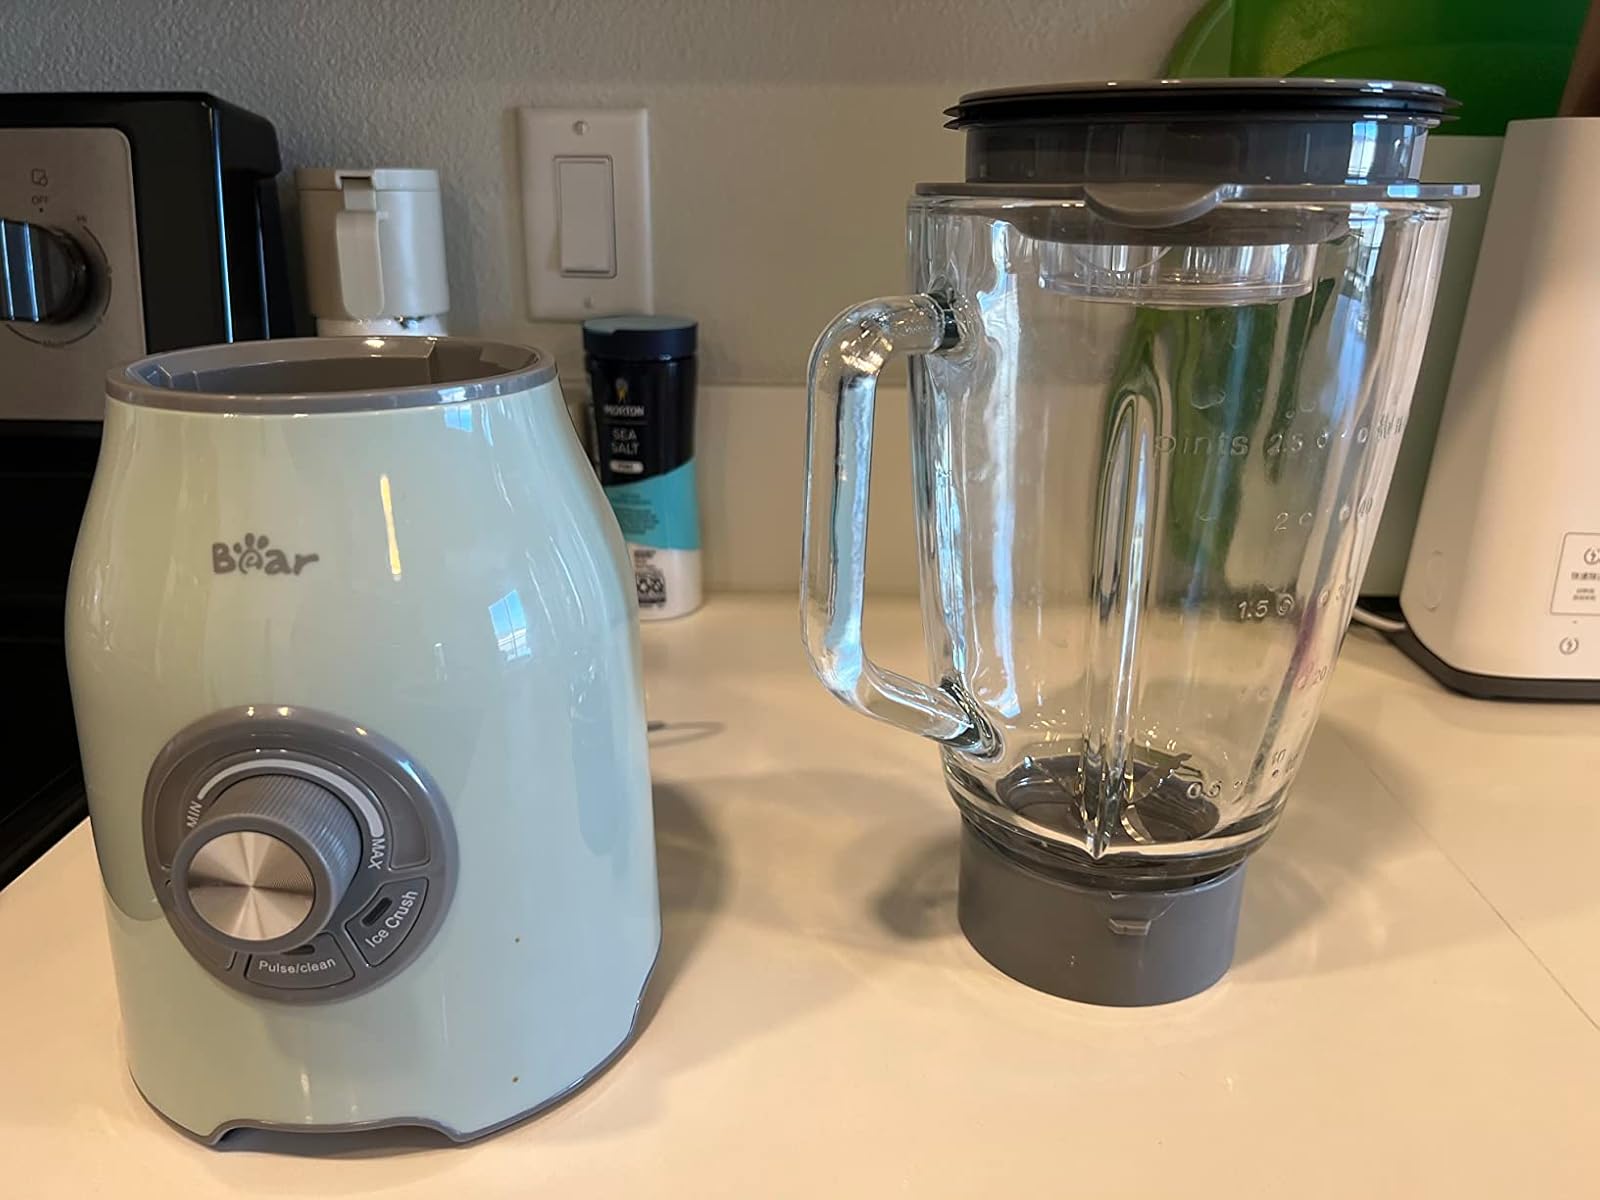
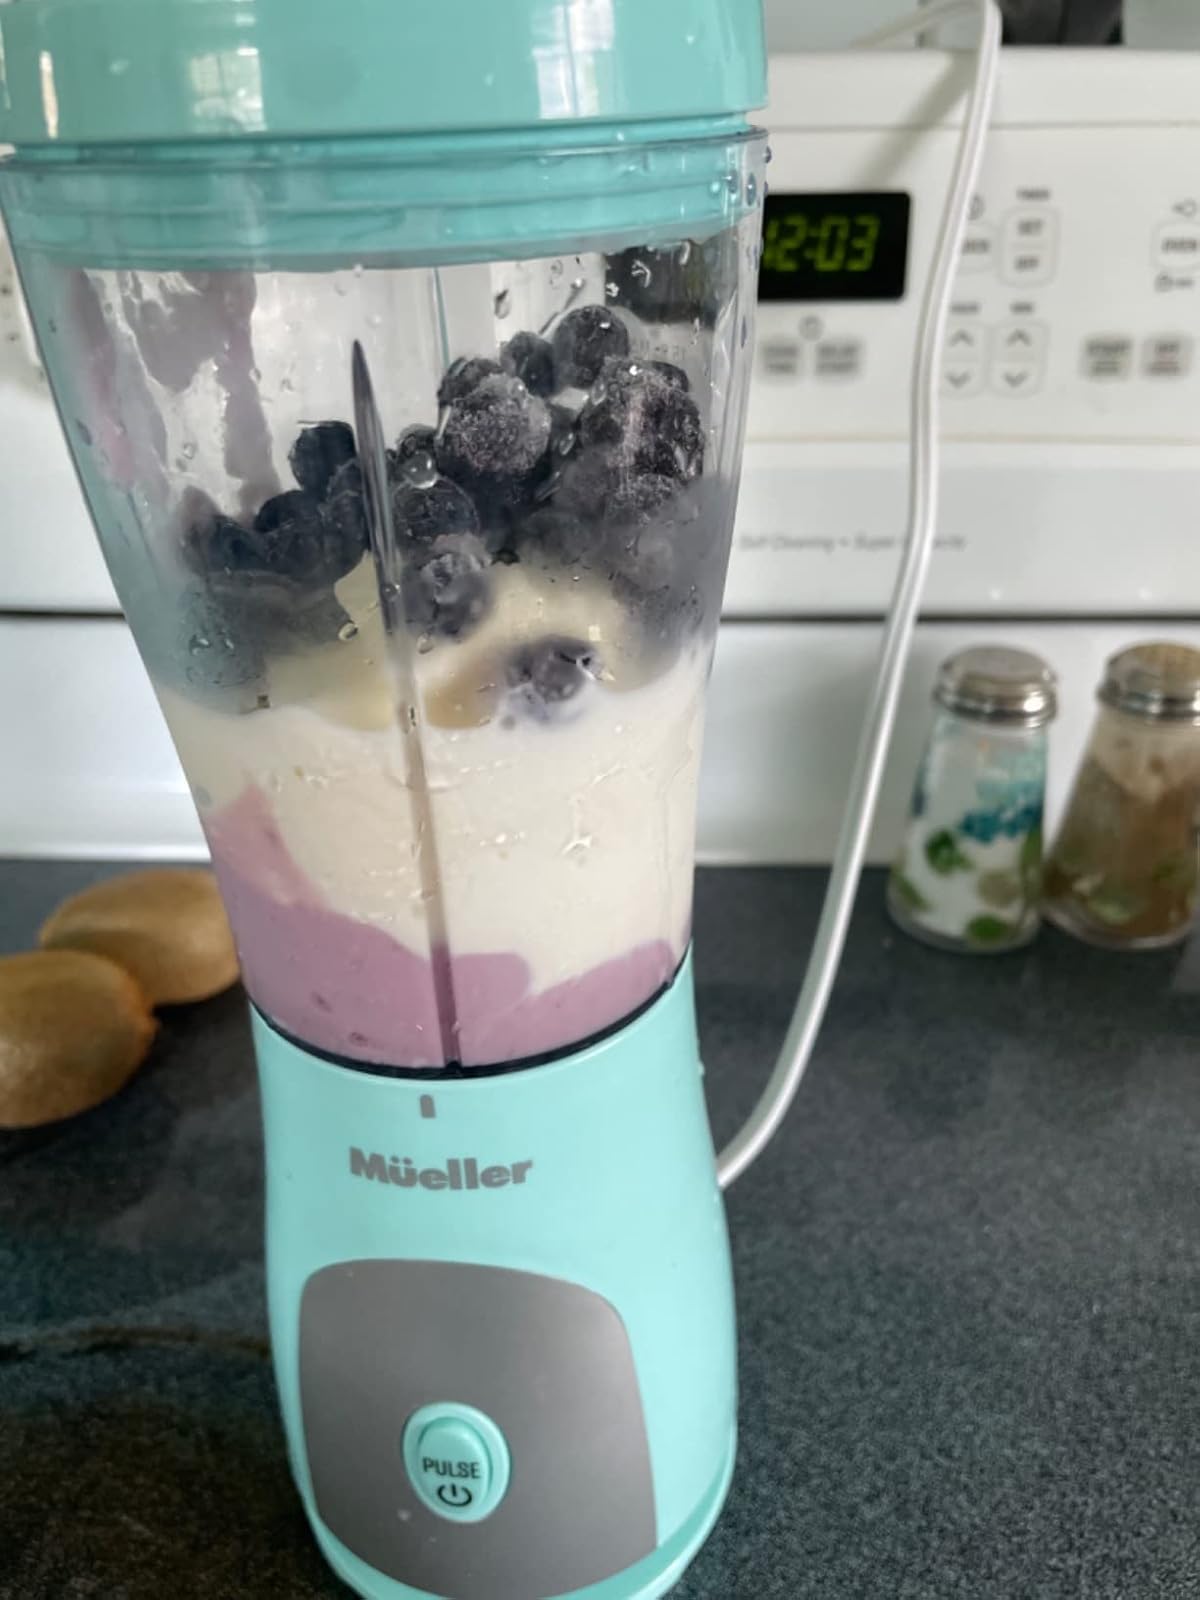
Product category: items_blender
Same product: no